Mantis

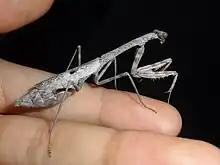
Gray adult female Carolina mantis in human hand

Two martial arts separately developed in China have movements and fighting strategies based on those of the mantis. As one of these arts was developed in northern China, and the other in southern parts of the country, the arts are today referred to (both in English and Chinese) as 'Northern Praying Mantis' and 'Southern Praying Mantis'. Both are very popular in China, and have also been exported to the West in recent decades.